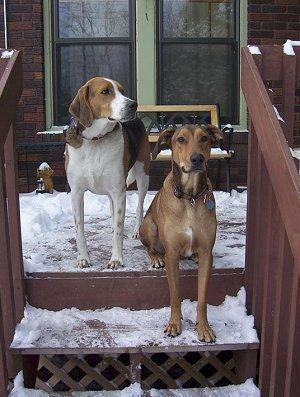
Walker_hound